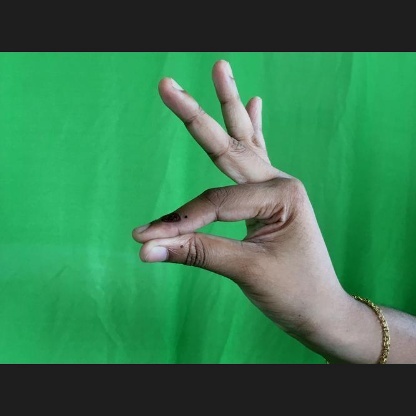
Mudra: Hamsasyam